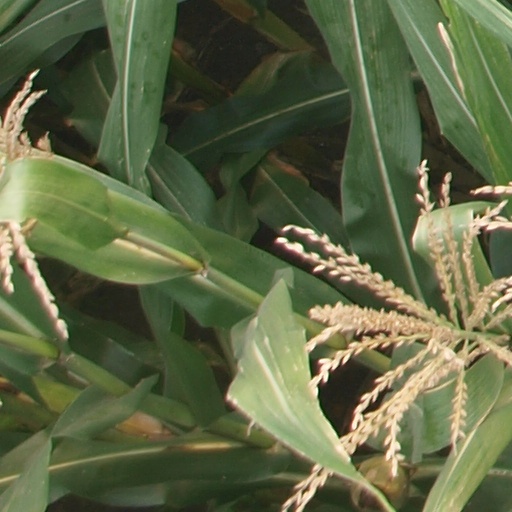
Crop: maize; corn